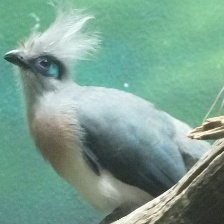
Species: CRESTED COUA
Scientific name: COUA CRISTATA